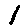
Label: 1